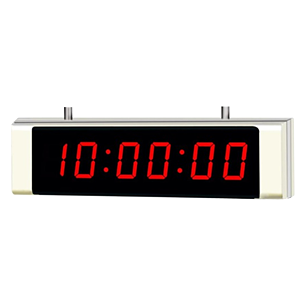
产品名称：显示钟-TTXXS-R
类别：高精度授时
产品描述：TTXXS-R显示钟采用NTP对时的方式获取时间，支持TCP/IP 协议。数字式显示钟接收时间服务器所发出的时间信号，显示标准北京时间。当显示钟无法同步到服务器时，可保持较高自走时准确度。每个子钟均具有独立IP，经授权登录后修改网络参数。